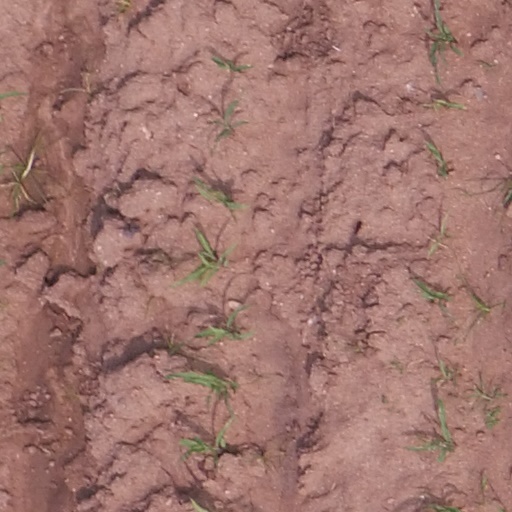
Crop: maize; corn